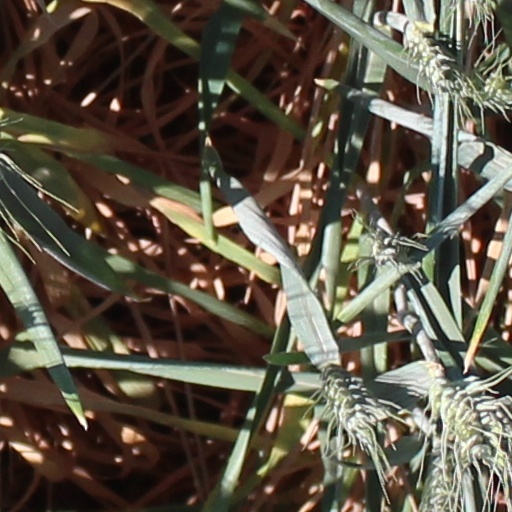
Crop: wheat